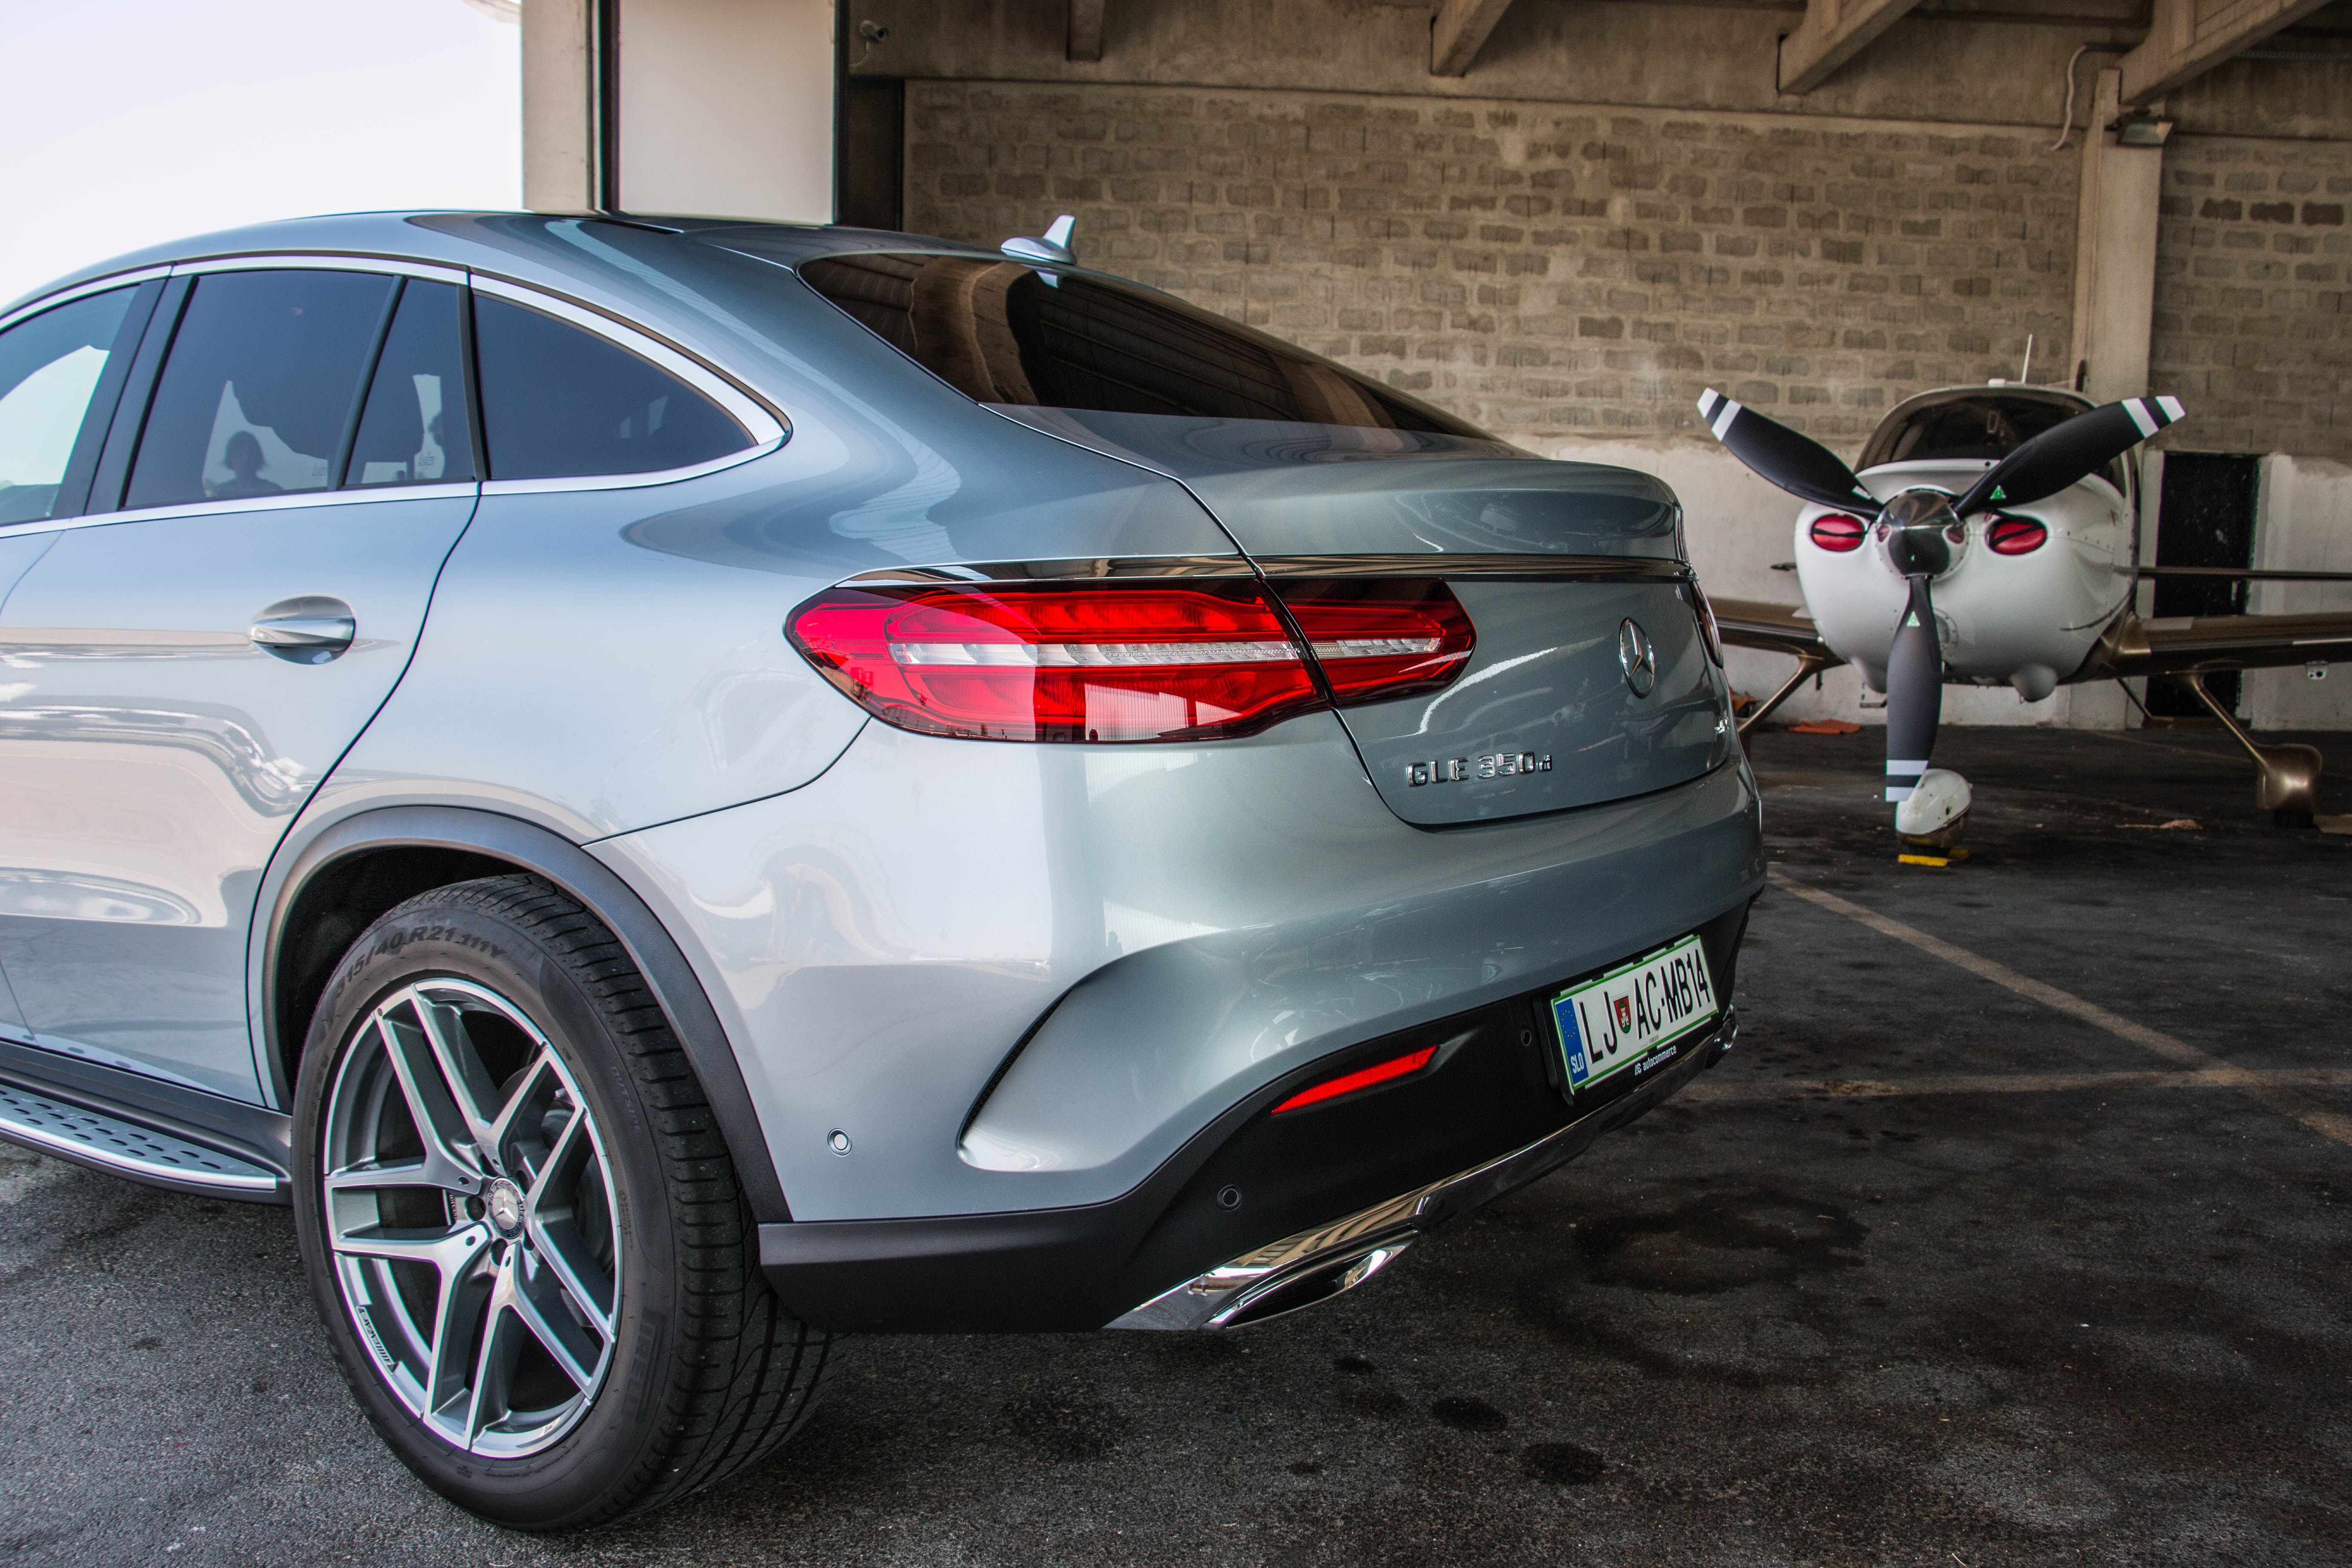
car, wheel, automobile, vehicle, exterior, automotive, bumper, bmw, mercedes benz, sport utility vehicle, land vehicle, gle coupe, automobile make, automotive exterior, compact car, automotive design, luxury vehicle, family car, executive car, bmw x6